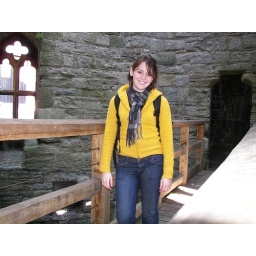
on a bridge in the well tower